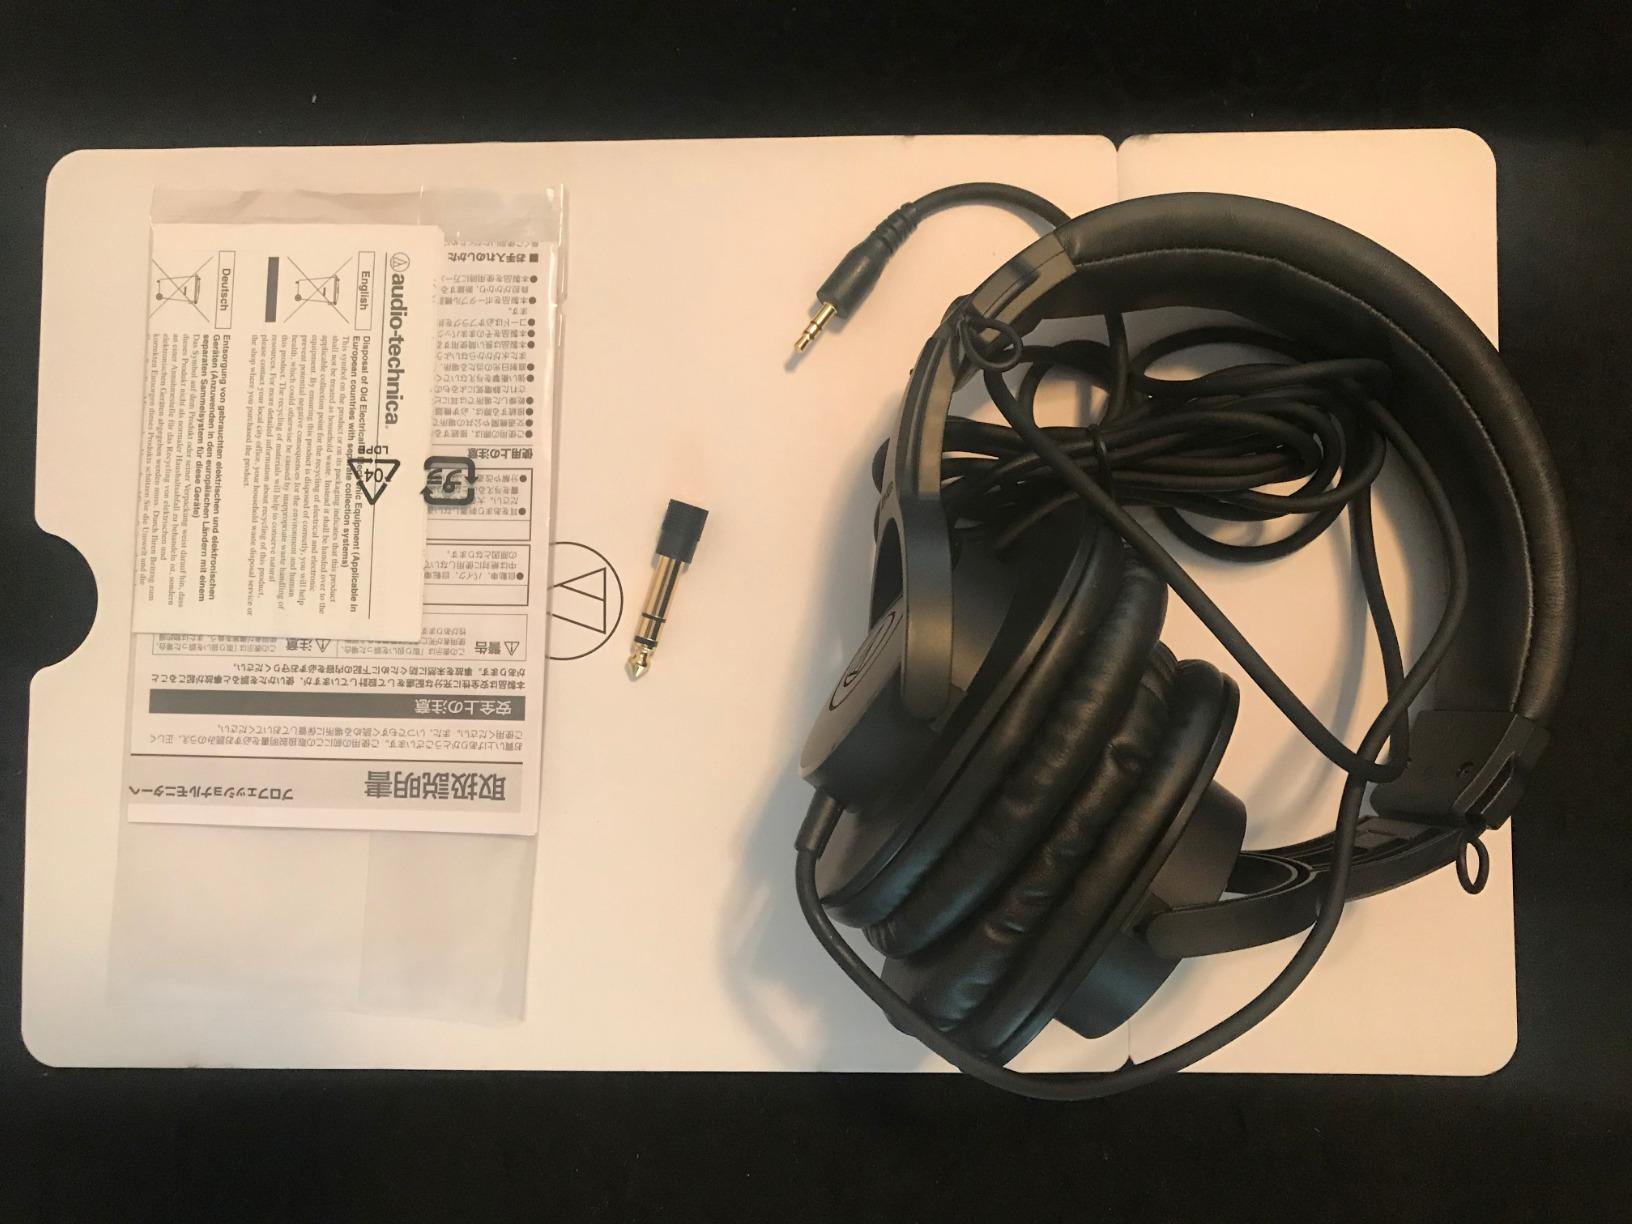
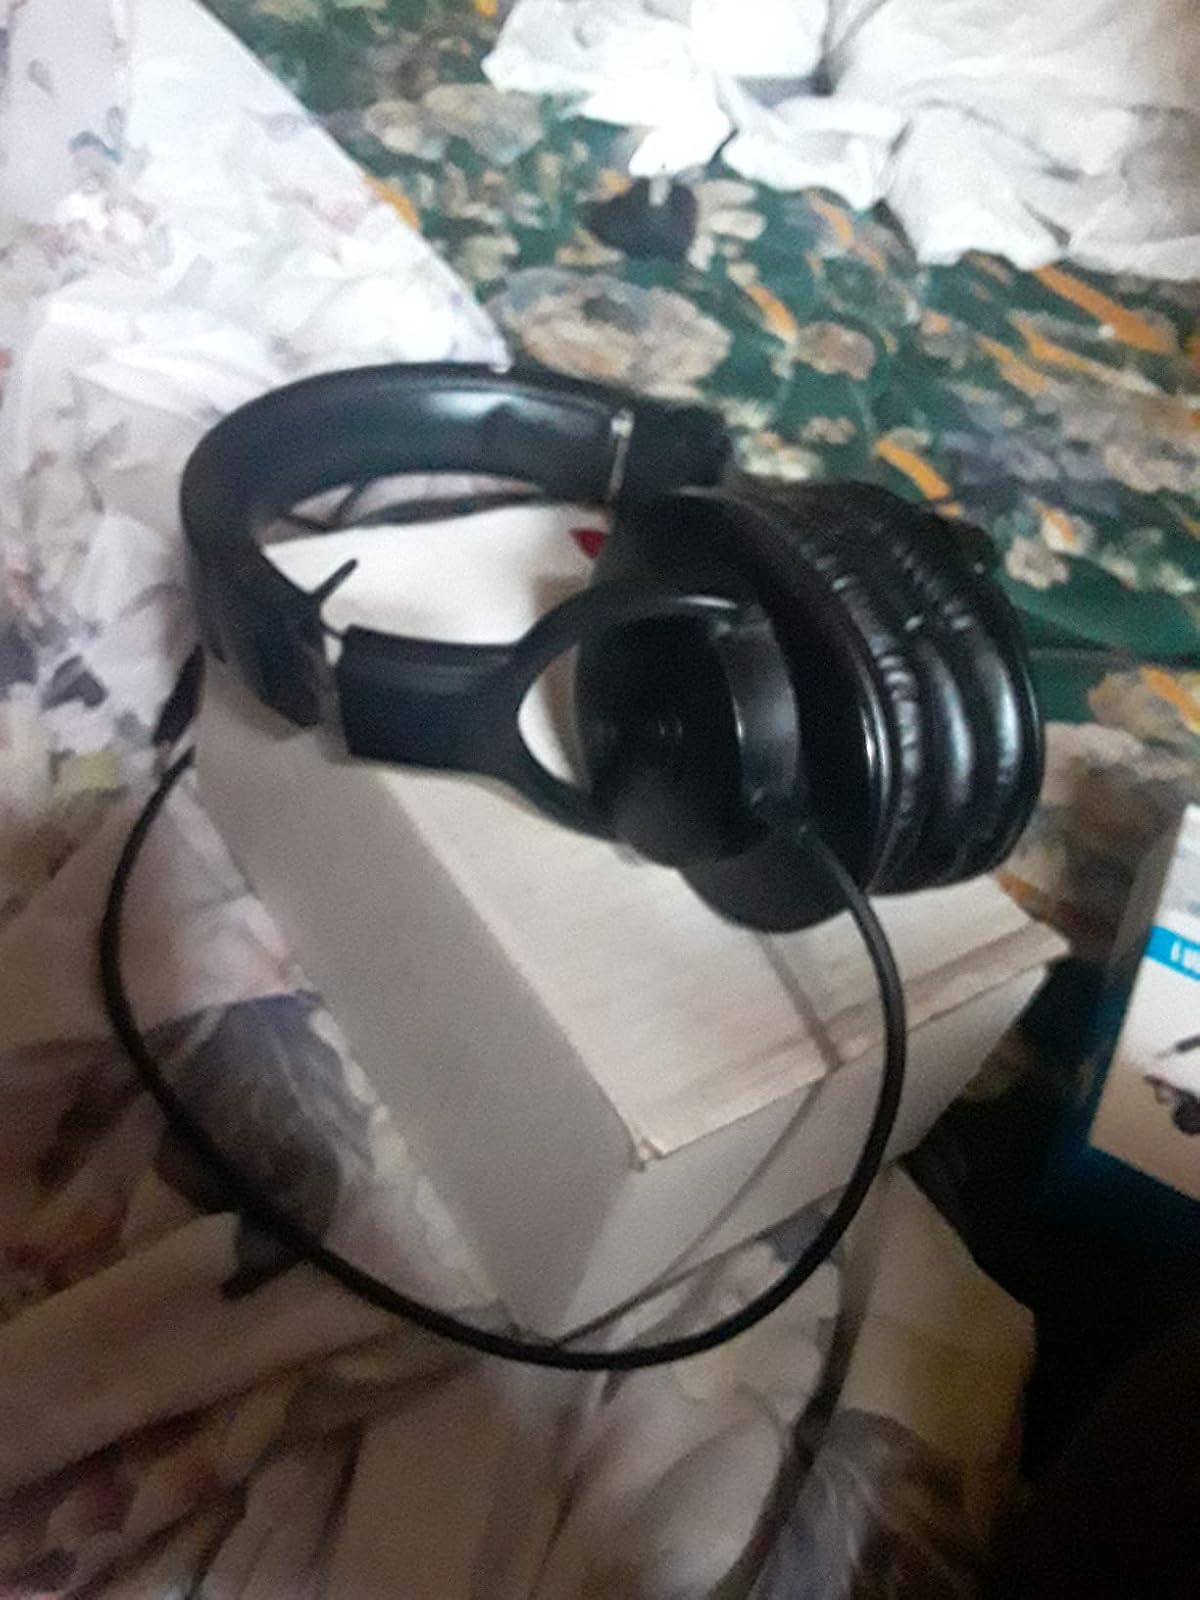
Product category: headphones
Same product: yes